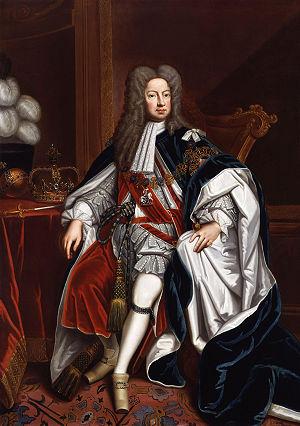
Hanover Square est une place de Londres, située dans le quartier de Mayfair.
George Iᵉʳ fut roi de Grande-Bretagne du 1ᵉʳ août 1714 jusqu'à sa mort. Il fut antérieurement élevé à la condition de duc de Brunswick-Lunebourg et de prince-électeur du Saint-Empire romain germanique à partir de 1698.
Cette page présente la liste des monarques ayant régné sur ce qui est aujourd'hui le Canada. Dans l'histoire de la monarchie au Canada, trois couronnes différentes ont régné sur le pays : la couronne de France, celle du Royaume-Uni et, depuis 1931, la couronne du Canada considérée comme un royaume indépendant.